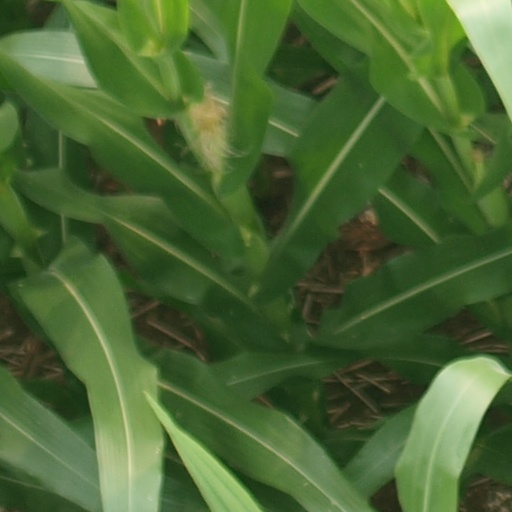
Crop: maize; corn